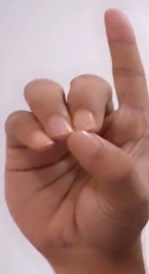
ASL sign: D